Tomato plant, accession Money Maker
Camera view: vertical (180 deg); turntable rotation: 60 degrees
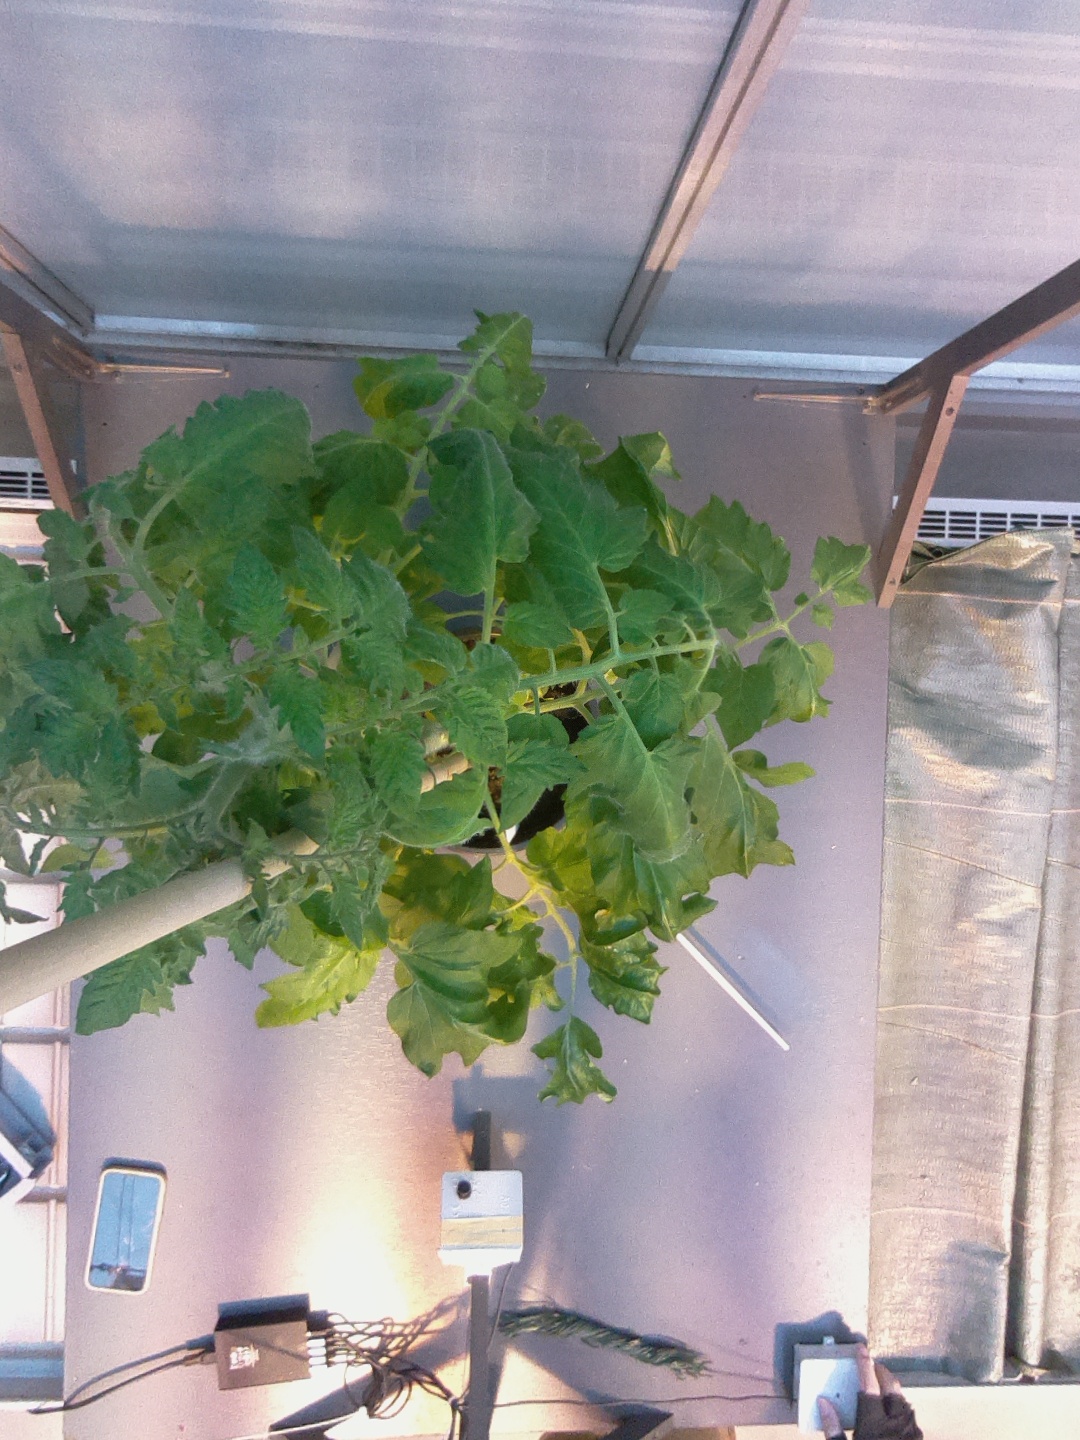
BBCH growth stage 69: End of flowering, 90%-100% of flowers open, more petals falling